Tripe soup

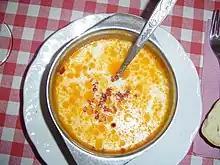
Shkembe chorba

In Bulgaria, "škembe čorba" is made with whole pork, beef or lamb tripe, boiled for a few hours, chopped in small pieces, and returned to the broth. The soup is spiced with ground red paprika which is briefly fried (запръжка), and often a small quantity of milk is added. Traditionally, the soup is served with mashed garlic in vinegar and hot red pepper. There is a variant of the soup with intestines instead of tripe.